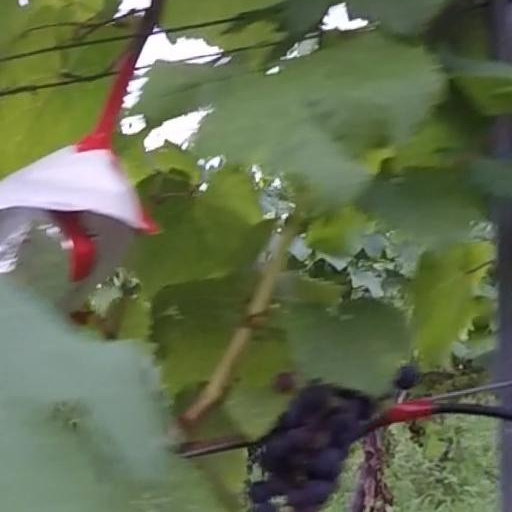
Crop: grape